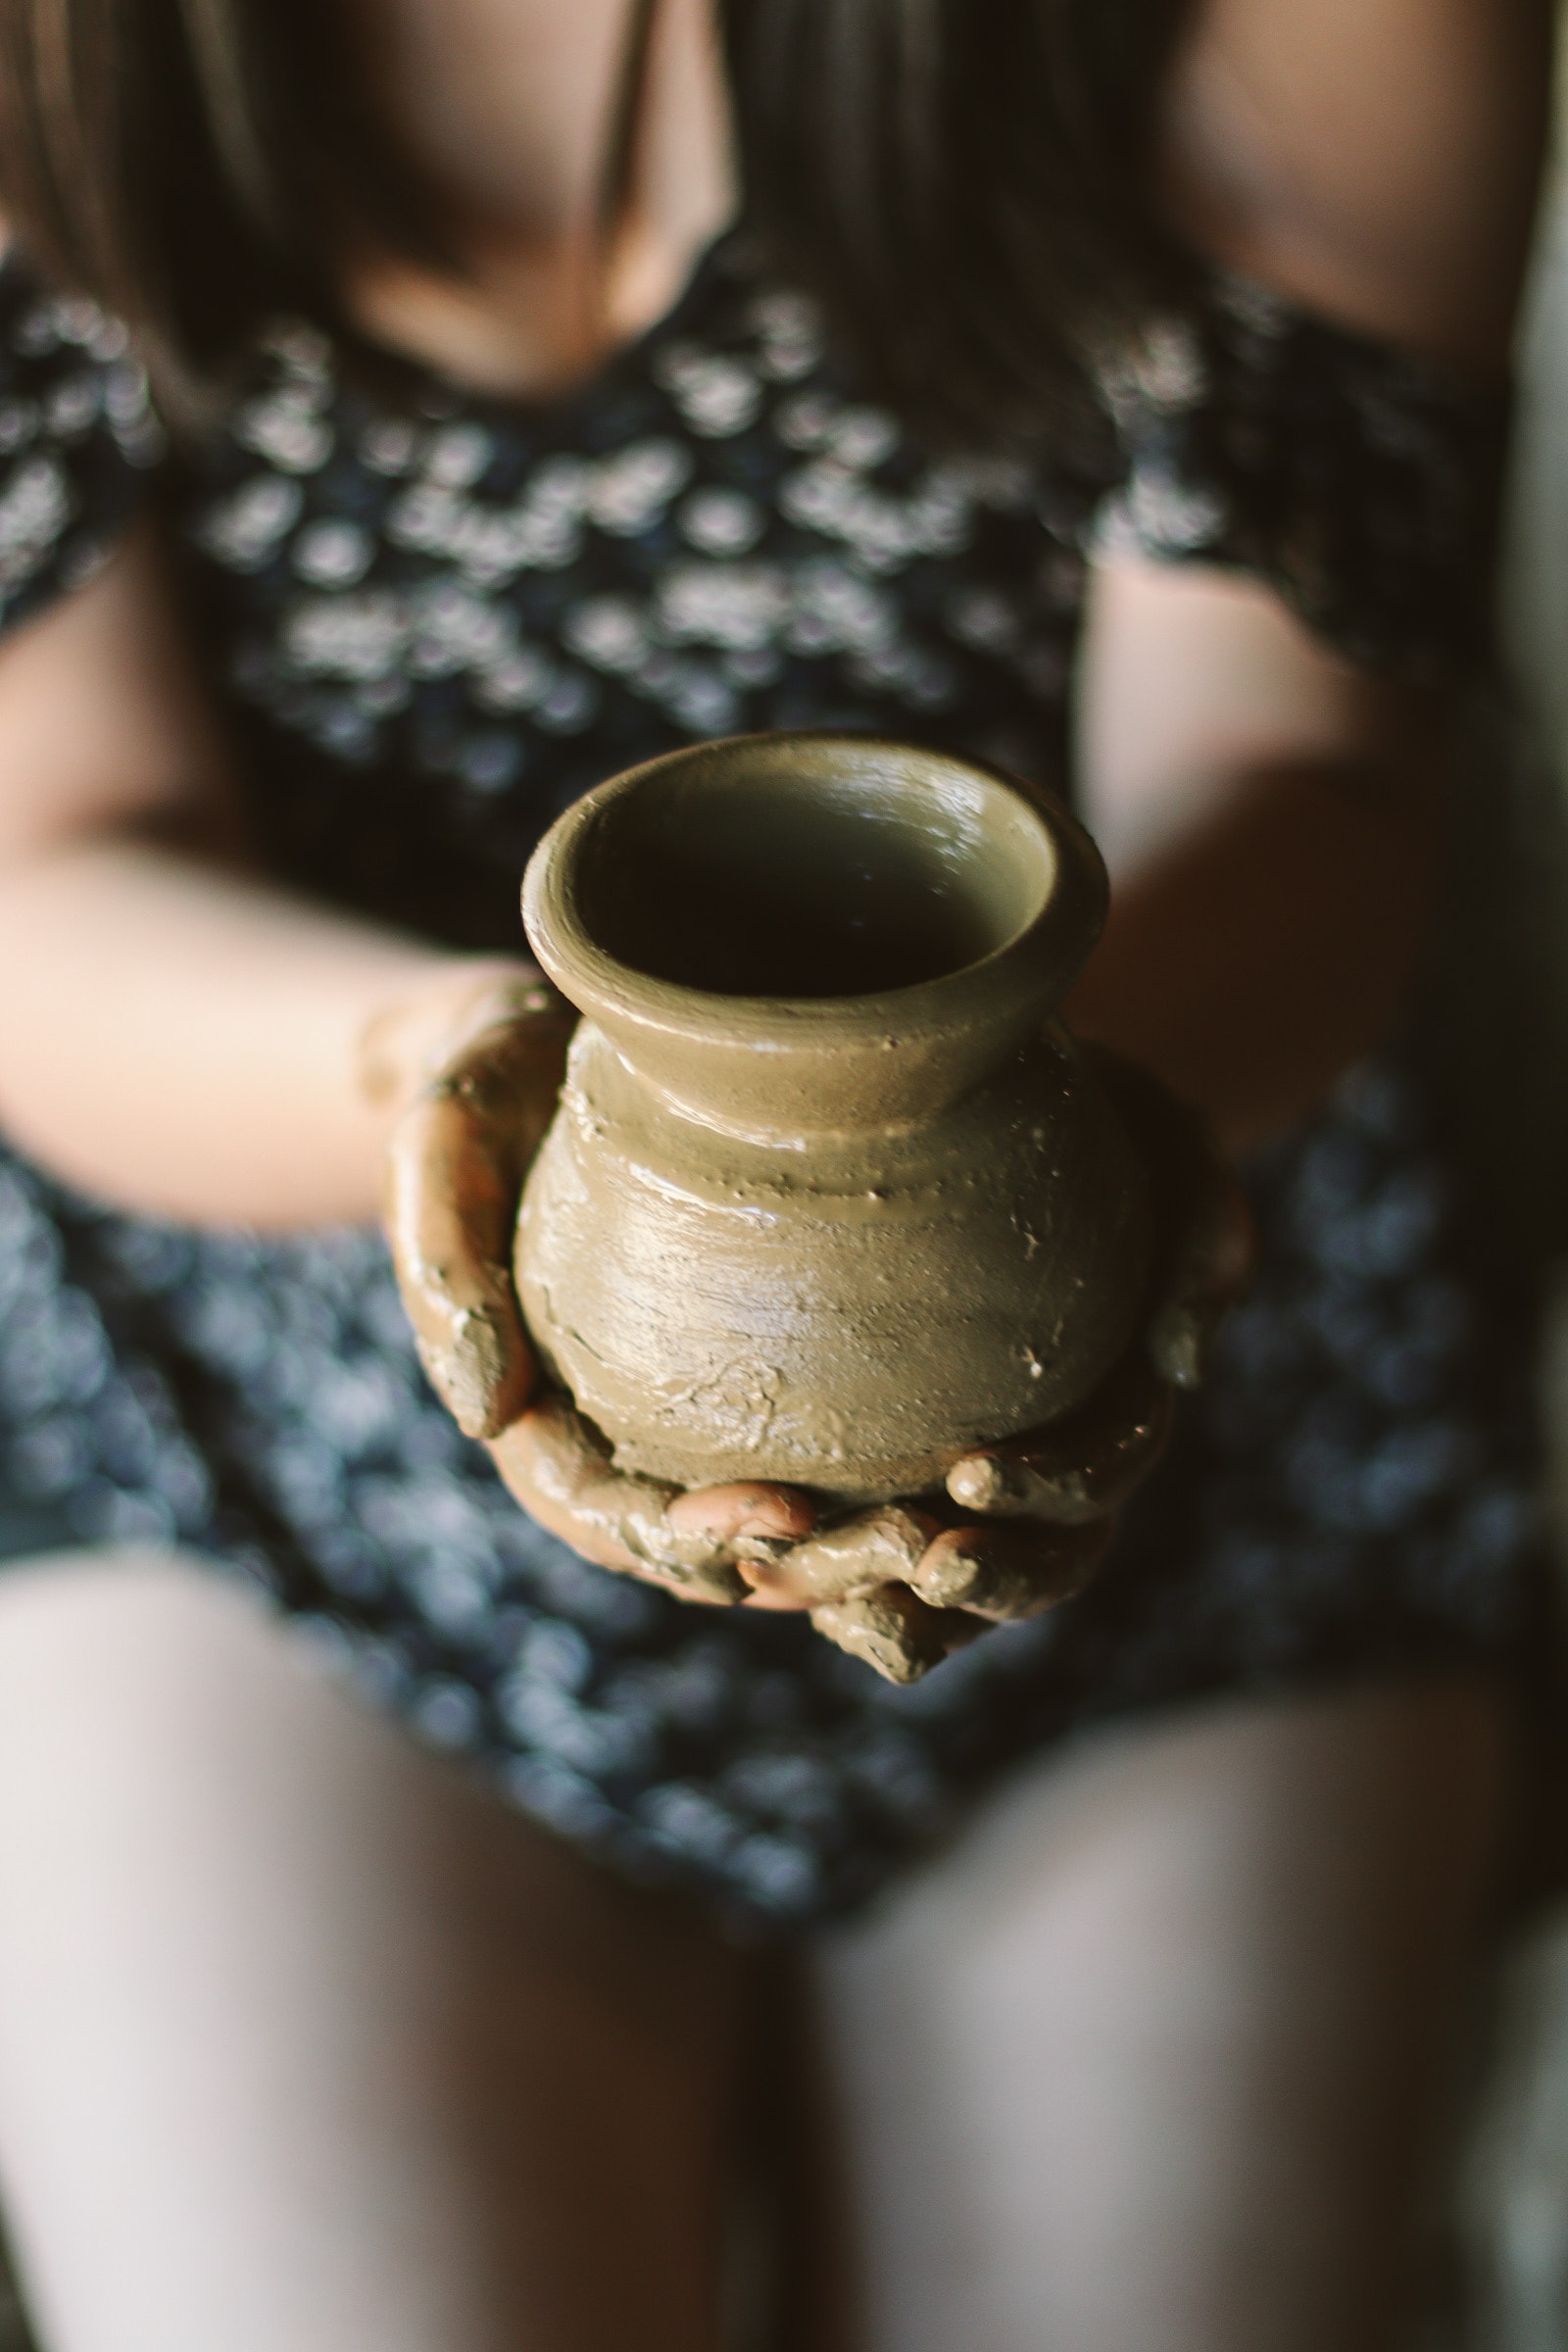
pottery, wheel, auto part, automotive wheel system, hand, earthenware, clay, machine, art, potter's wheel, ceramic, photography, cup